Bannerman Plantation

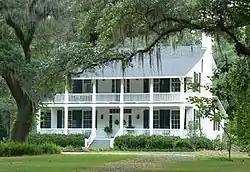

Bannerman Plantation was a forced-labor farm of about and located in northwest Leon County, Florida, just north of the old unincorporated community of Meridian and west-northwest of Lake Iamonia. Bannerman Plantation was established in 1852 or earlier by Charles Bannerman of North Carolina, who by 1860 had enslaved 67 people to work his land.